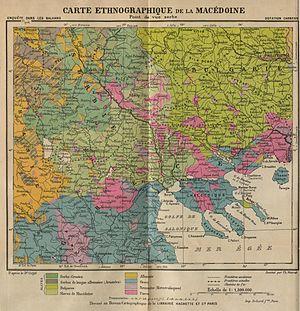
L'histoire de la Macédoine du Nord, petit État du sud des Balkans, commence, au sens strict, lors de son indépendance vis-à-vis de la République fédérative socialiste de Yougoslavie en 1991. Dans un sens plus large, l'histoire de la « Macédoine », dont traite le présent article, concerne un ensemble géographique et historique bien plus vaste, habité par de nombreux peuples au cours du temps. Le territoire ainsi désigné a maintes fois changé de forme et fut inclus dans divers États successifs. La république actuelle n'occupe que le tiers du royaume antique. Elle regroupe la majorité des Slaves macédoniens, parlant une langue slave, également présente en Bulgarie du sud-ouest et en Grèce du nord, et linguistiquement proche du bulgare. La République de Macédoine du Nord abrite aussi des minorités albanaises, valaques et tsiganes.
Les Macédoniens slaves sont les habitants slaves méridionaux de la région de Macédoine. La majorité des Macédoniens slaves vivent en Macédoine du Nord, pays issu de la dislocation de la Yougoslavie, indépendant depuis 1992, mais on trouve des minorités slavo-macédoniennes à l'Est de l'Albanie, au Sud-Ouest de Bulgarie, en Grèce du Nord et en Serbie méridionale, ainsi que dans la diaspora.